First Battle of Tikrit

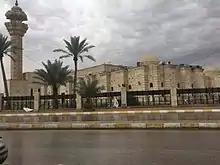
The University of Tikrit, where the battle began

The First Battle of Tikrit was fought for the Iraqi city of Tikrit following the city's capture by the Islamic State and Ba'athist Loyalists during the 2014 Northern Iraq offensive. The battle took place between 26 and 30 June 2014.